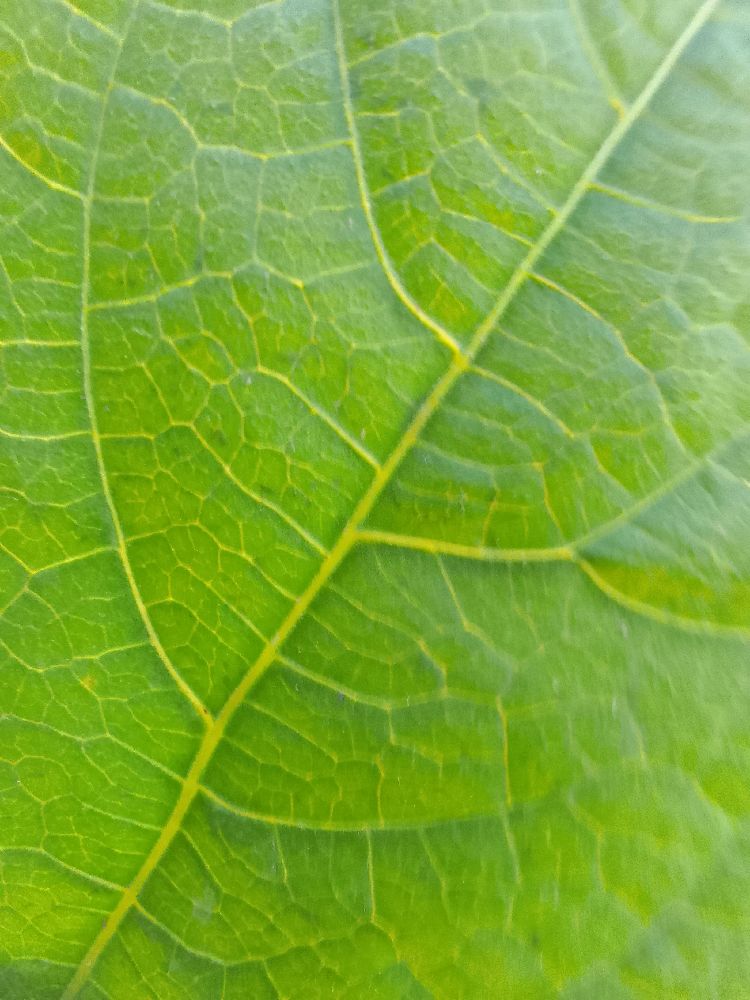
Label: healthy